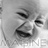
Emotion: sad